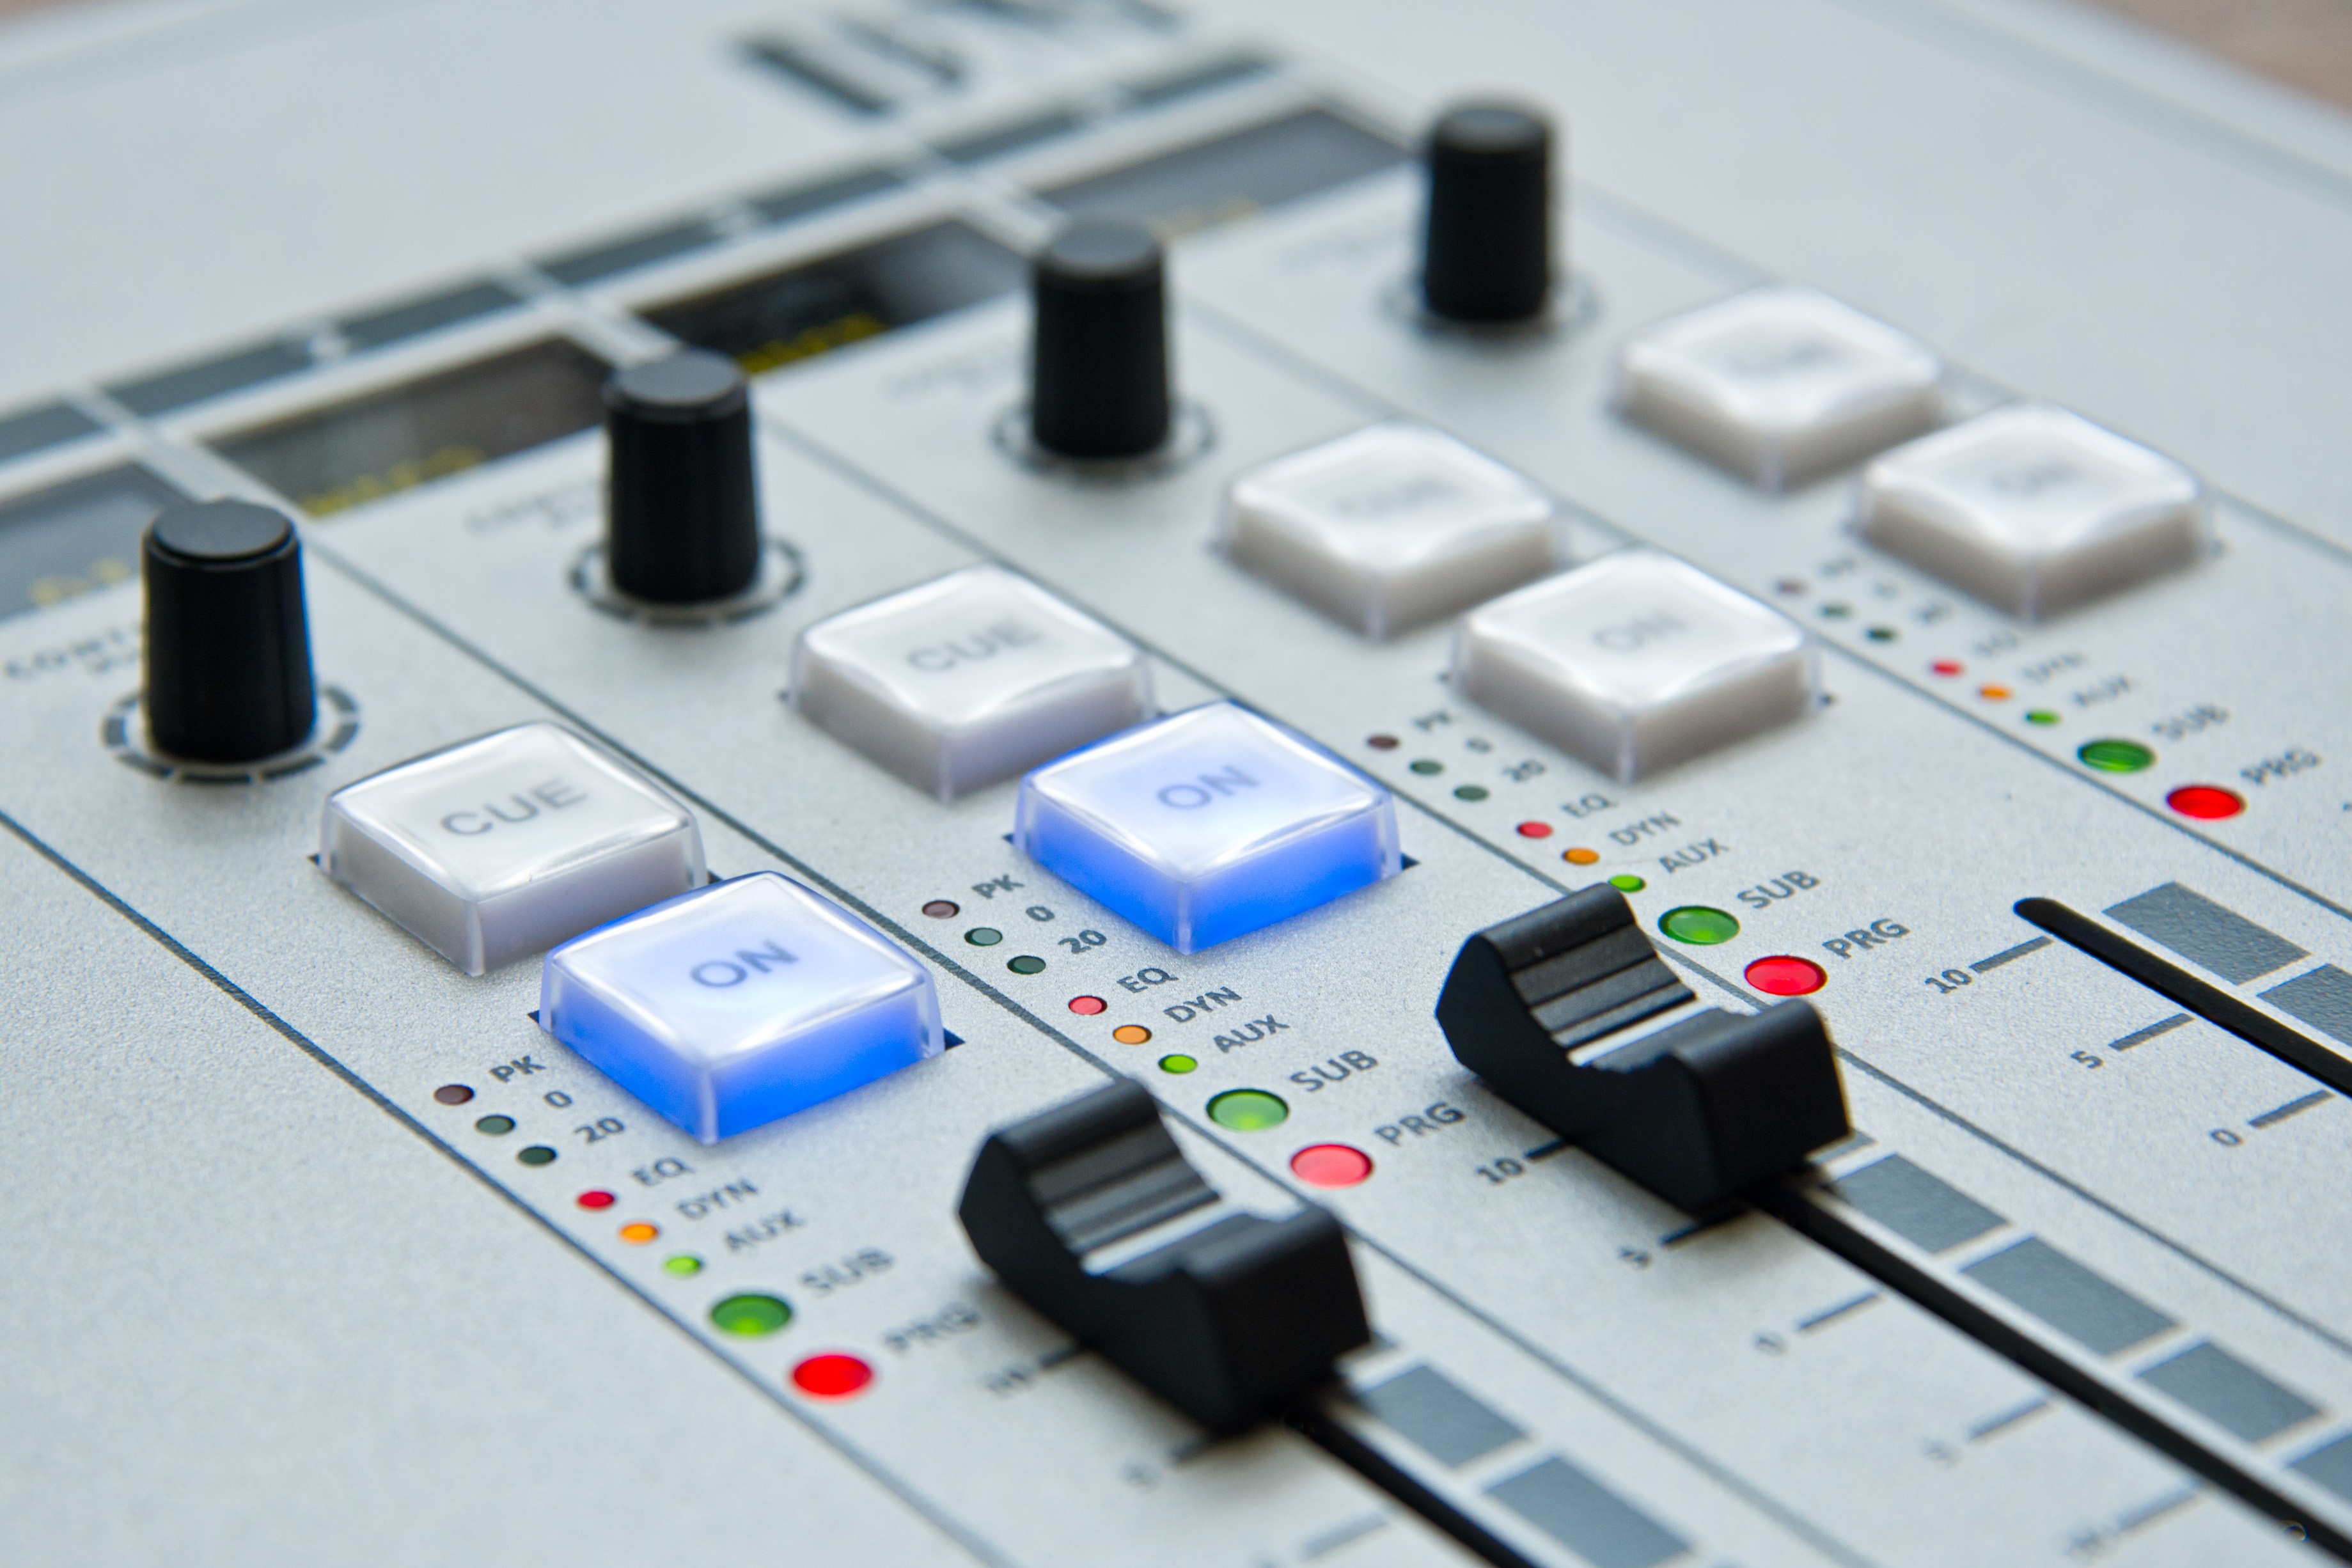
music, technology, dj, radio, electronics, mixer, sound, mix, the console, computer keyboard, microcontroller, personal computer hardware, electronic instrument